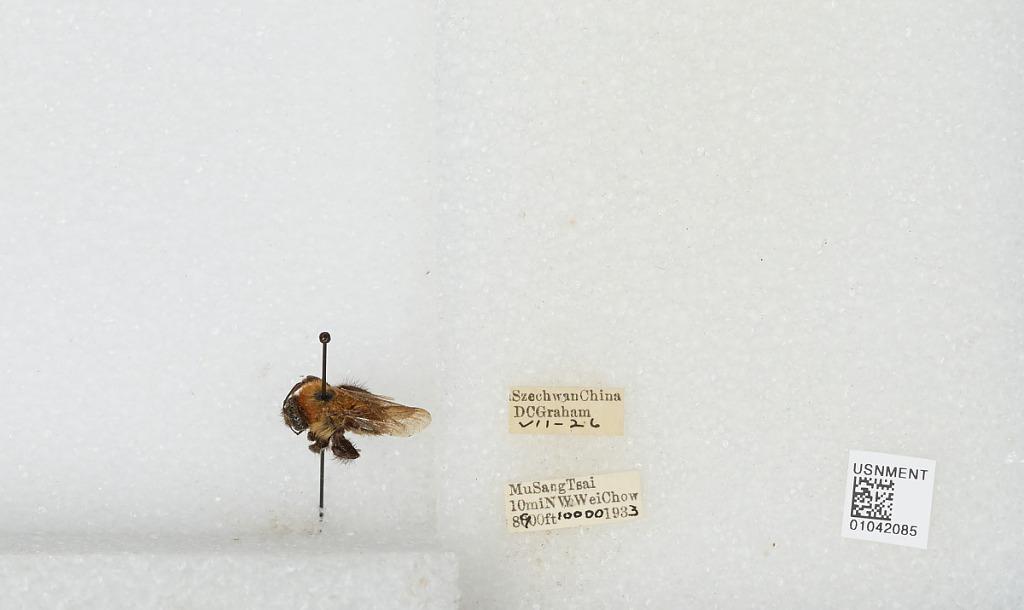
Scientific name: Bombus sp.
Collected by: D. Graham
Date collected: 1933-7-26
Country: China
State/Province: Sichuan
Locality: Mu Sang Tsai 10 miles NW Wei Chow